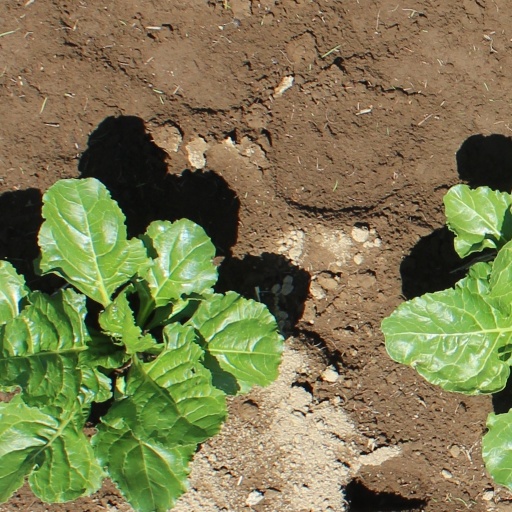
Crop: sugar beet